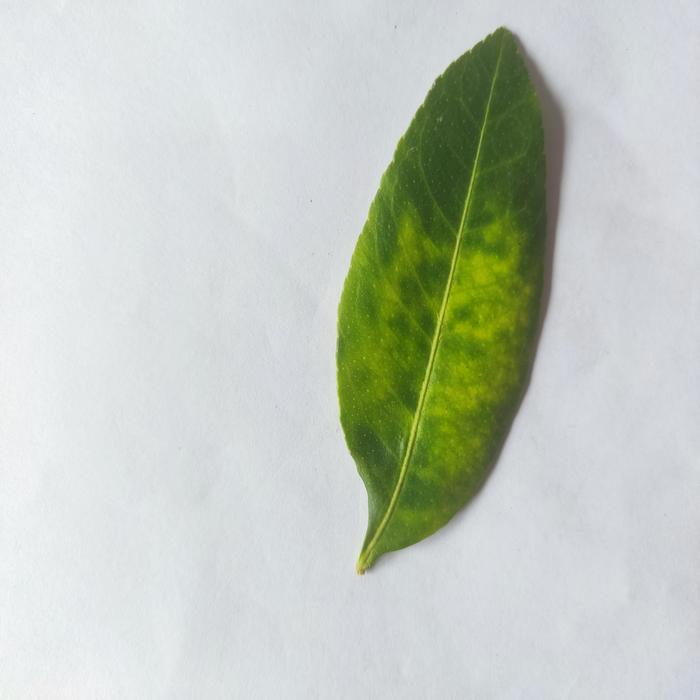
Crop: Lemon
Leaf condition: Citrus